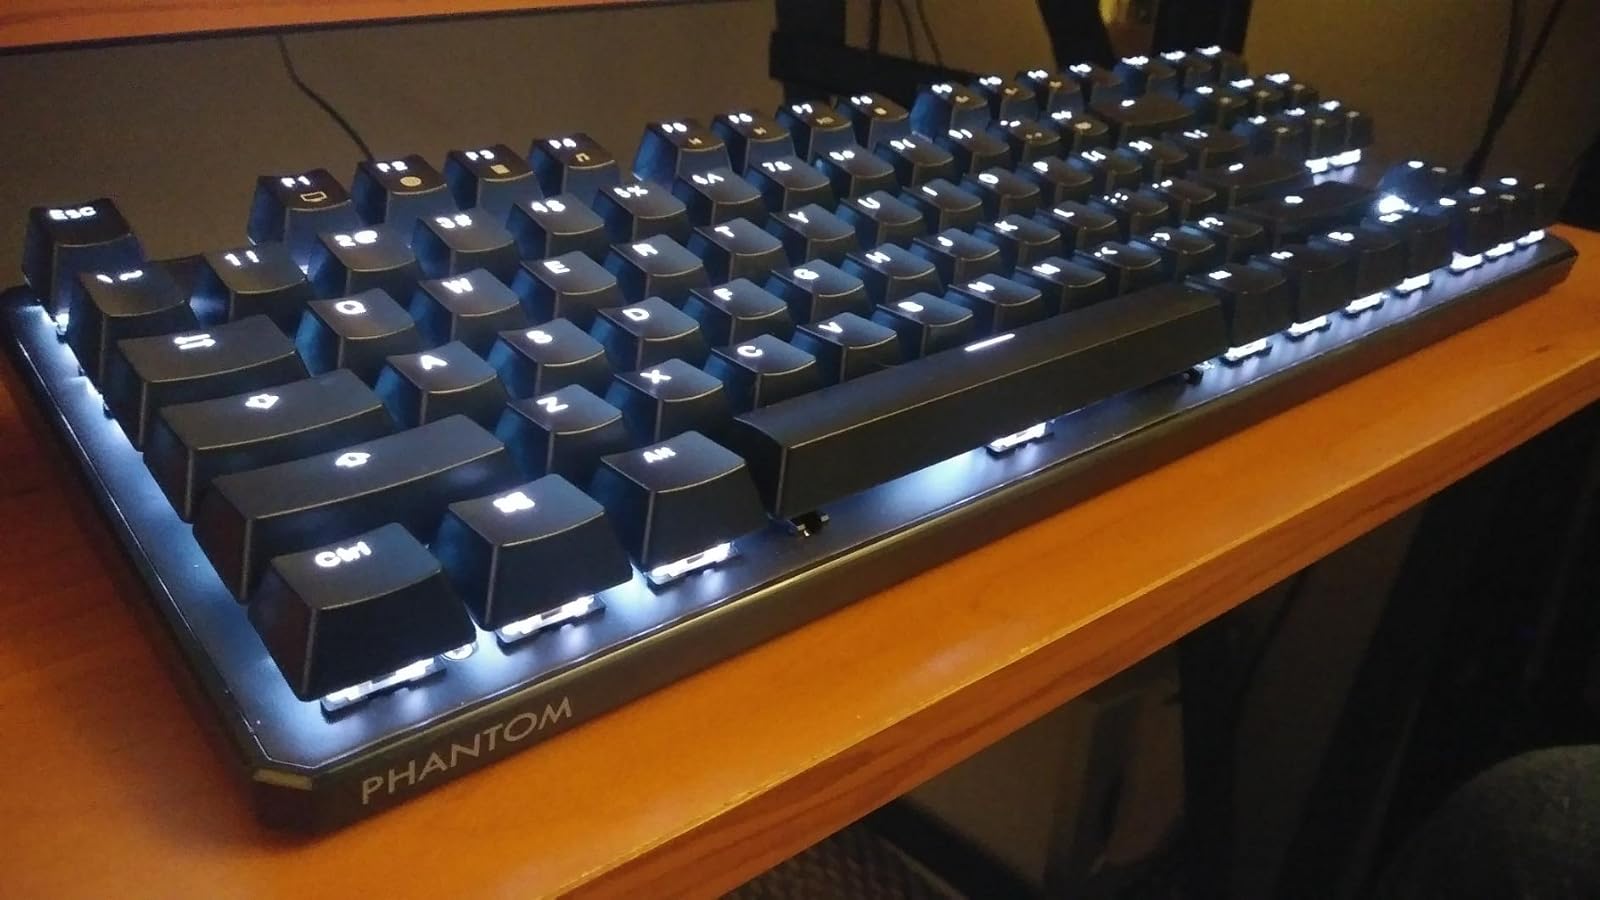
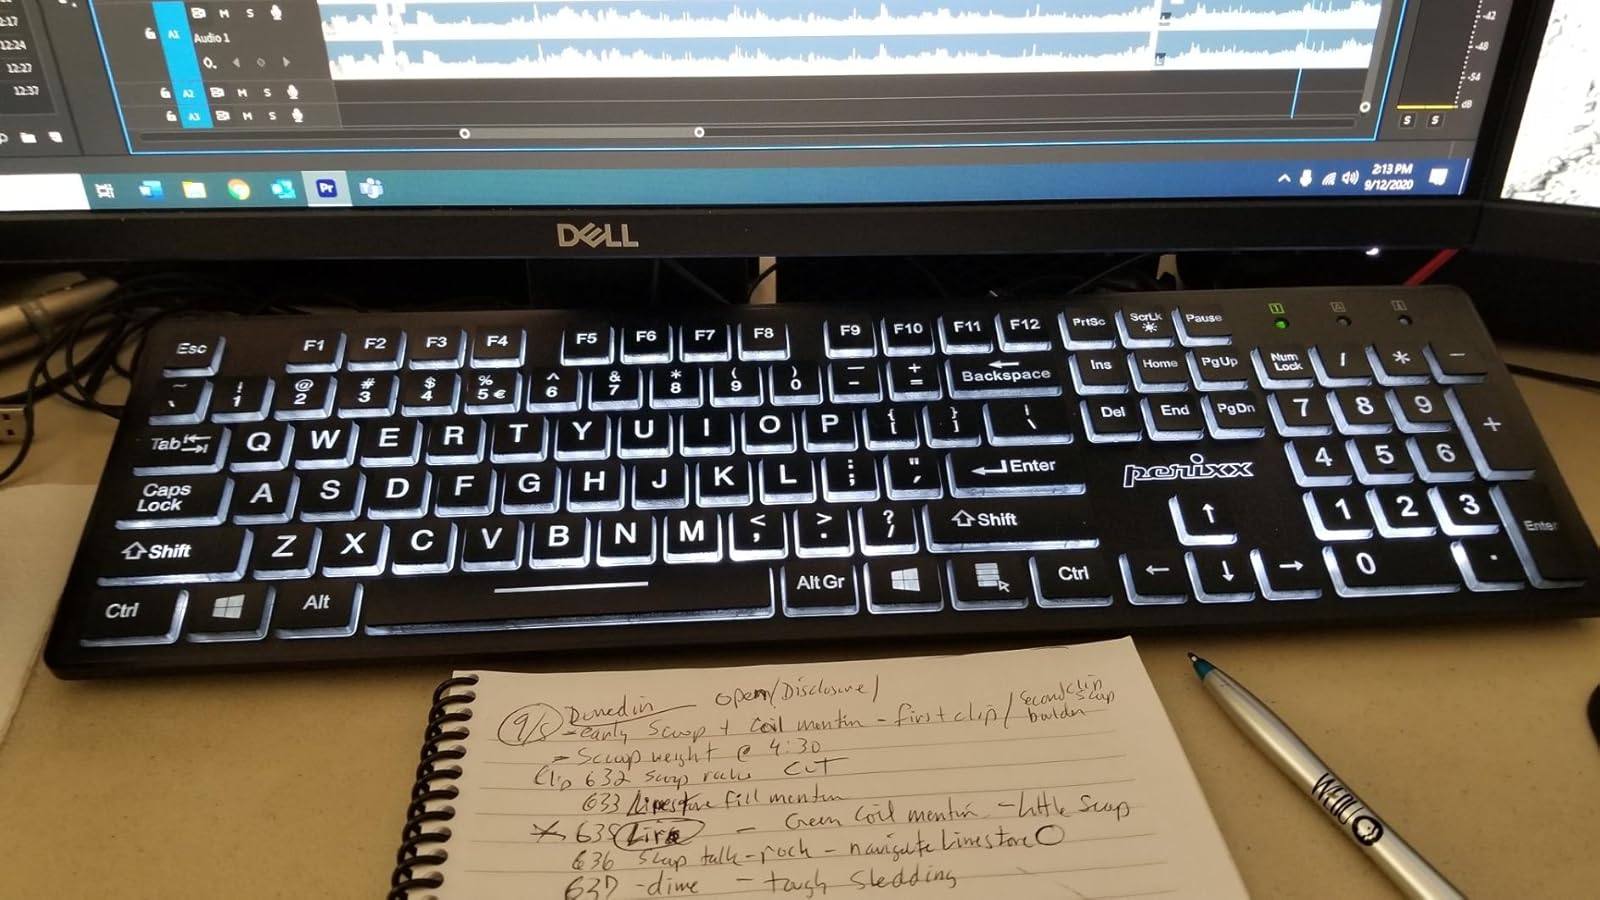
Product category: keyboard
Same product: no